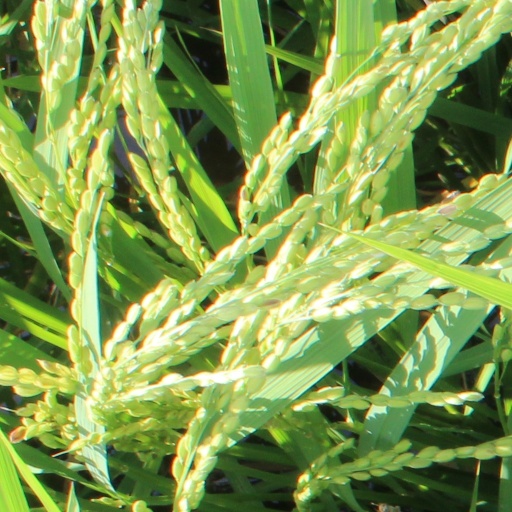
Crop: rice